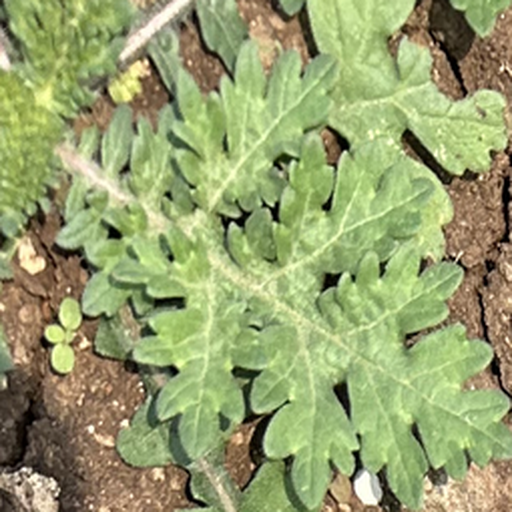
Weed species: Gajar_gavat_(Parthenium hysterophorus)